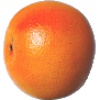
Label: pink_grapefruit